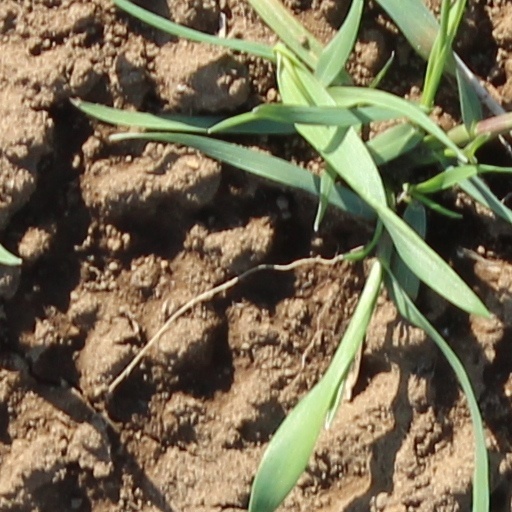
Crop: wheat